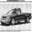
Label: pickup_truck